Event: Nepal Earthquake
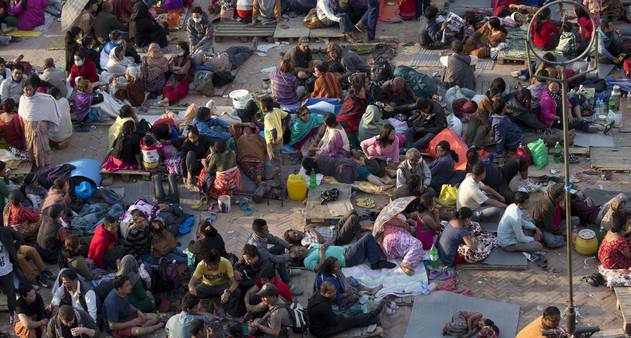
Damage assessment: no_damage